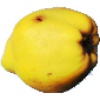
Label: quince